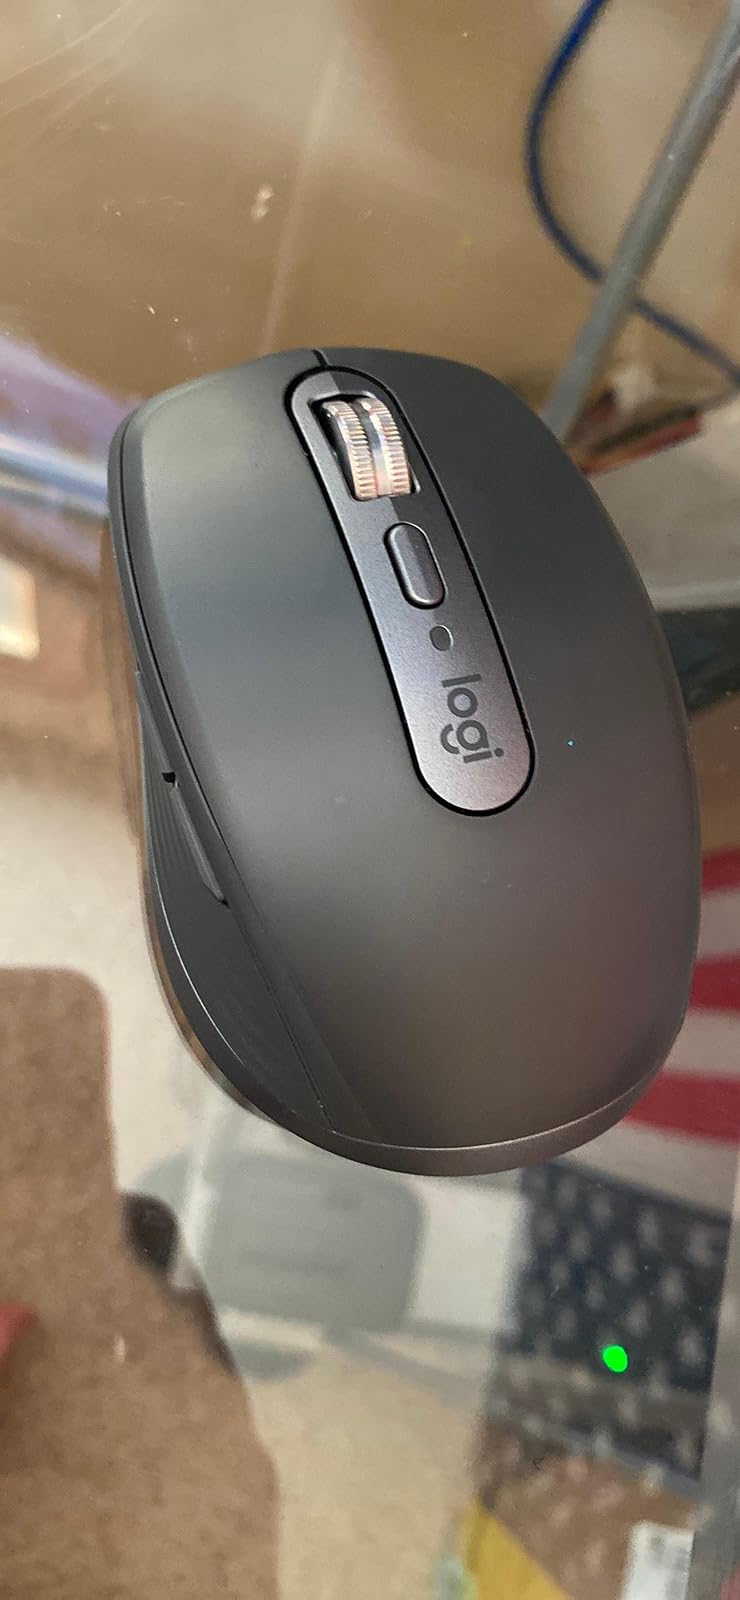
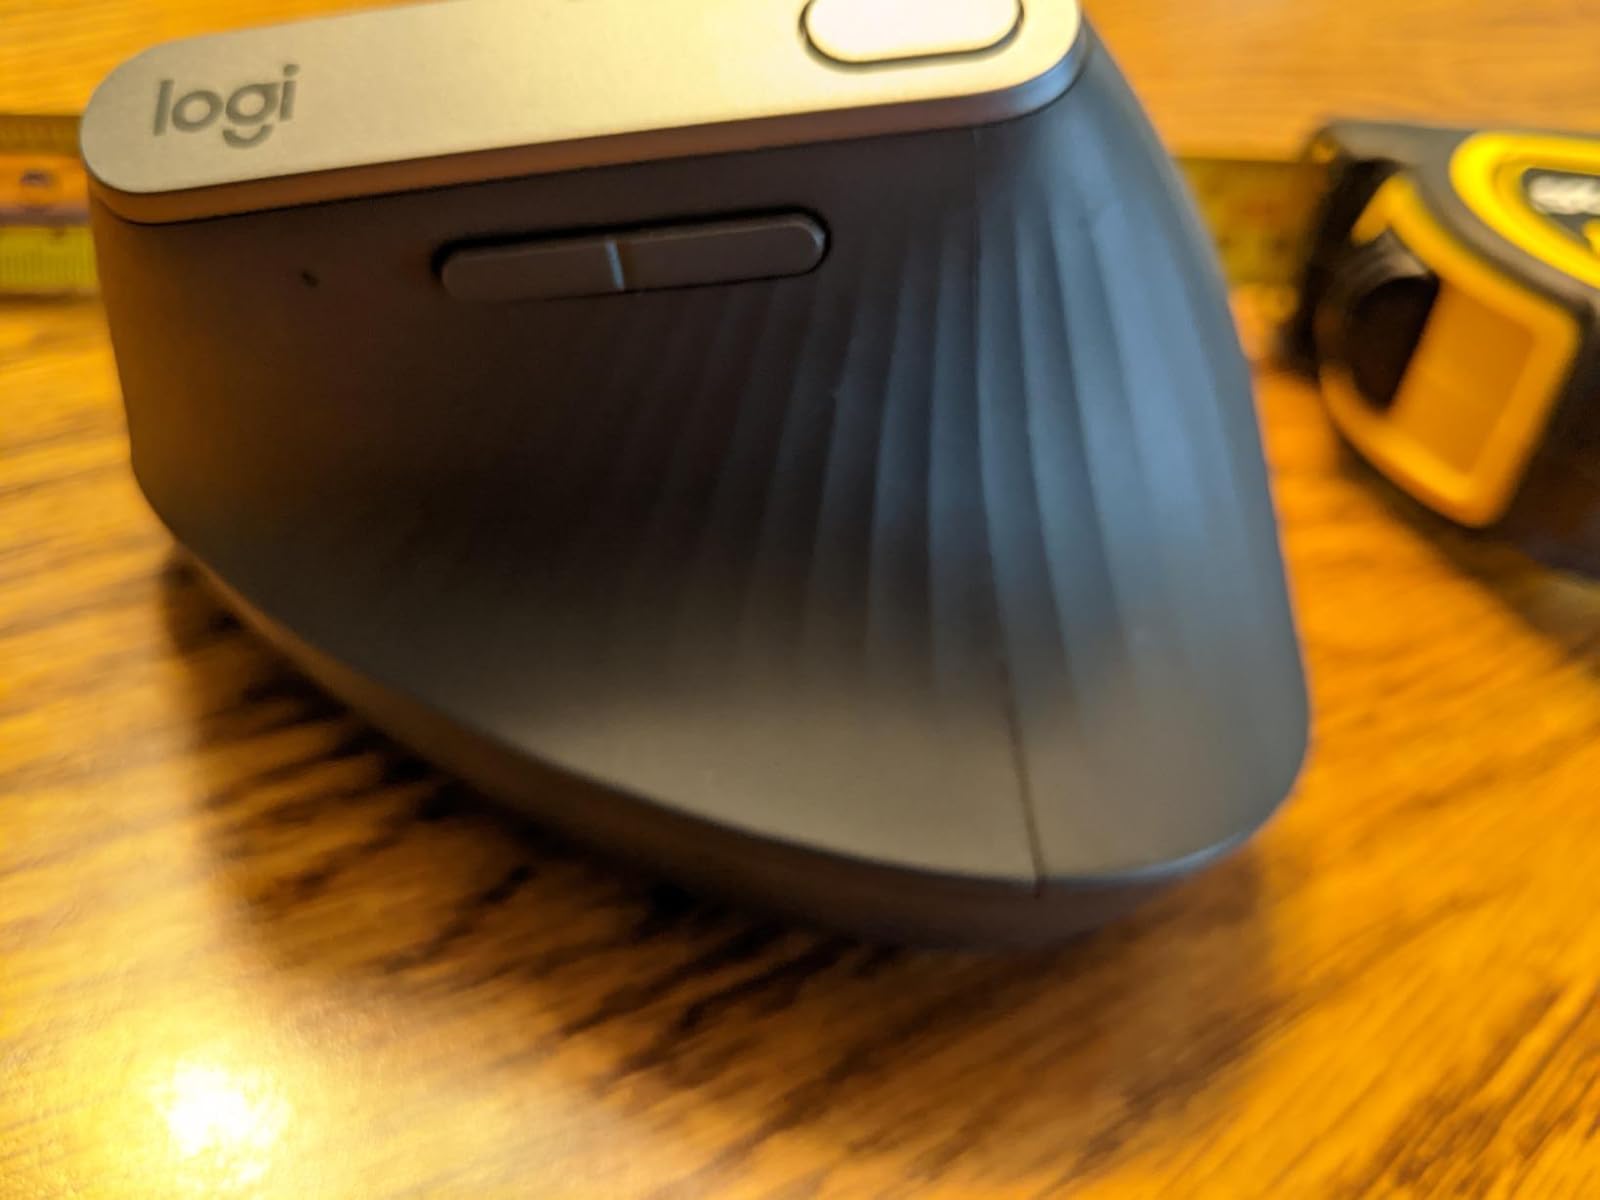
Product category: mouse
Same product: no